Har Ki Pauri

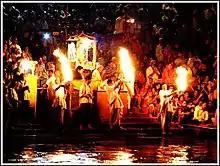
Evening Ganga Aarti at Har Ki Pauri, Haridwar

Har Ki Pauri, meaning the feet of Lord Vishnu (Hari), is a ghat on the banks of the river Ganga and landmark of the Hindu holy city of Haridwar in the Indian state of Uttarakhand.